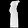
Label: Dress